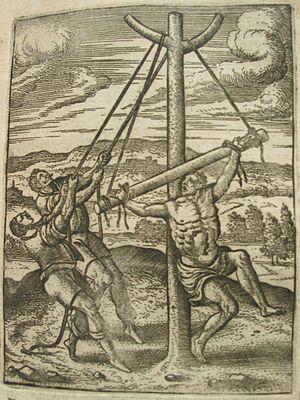
Le crucifiement ou la crucifixion est une ancienne méthode d'exécution consistant à placer le supplicié sur une croix, un support en forme de T ou un arbre et à l'attacher par divers moyens. Il existe plusieurs variantes du supplice que l'on retrouve à différentes périodes et dans différentes civilisations.